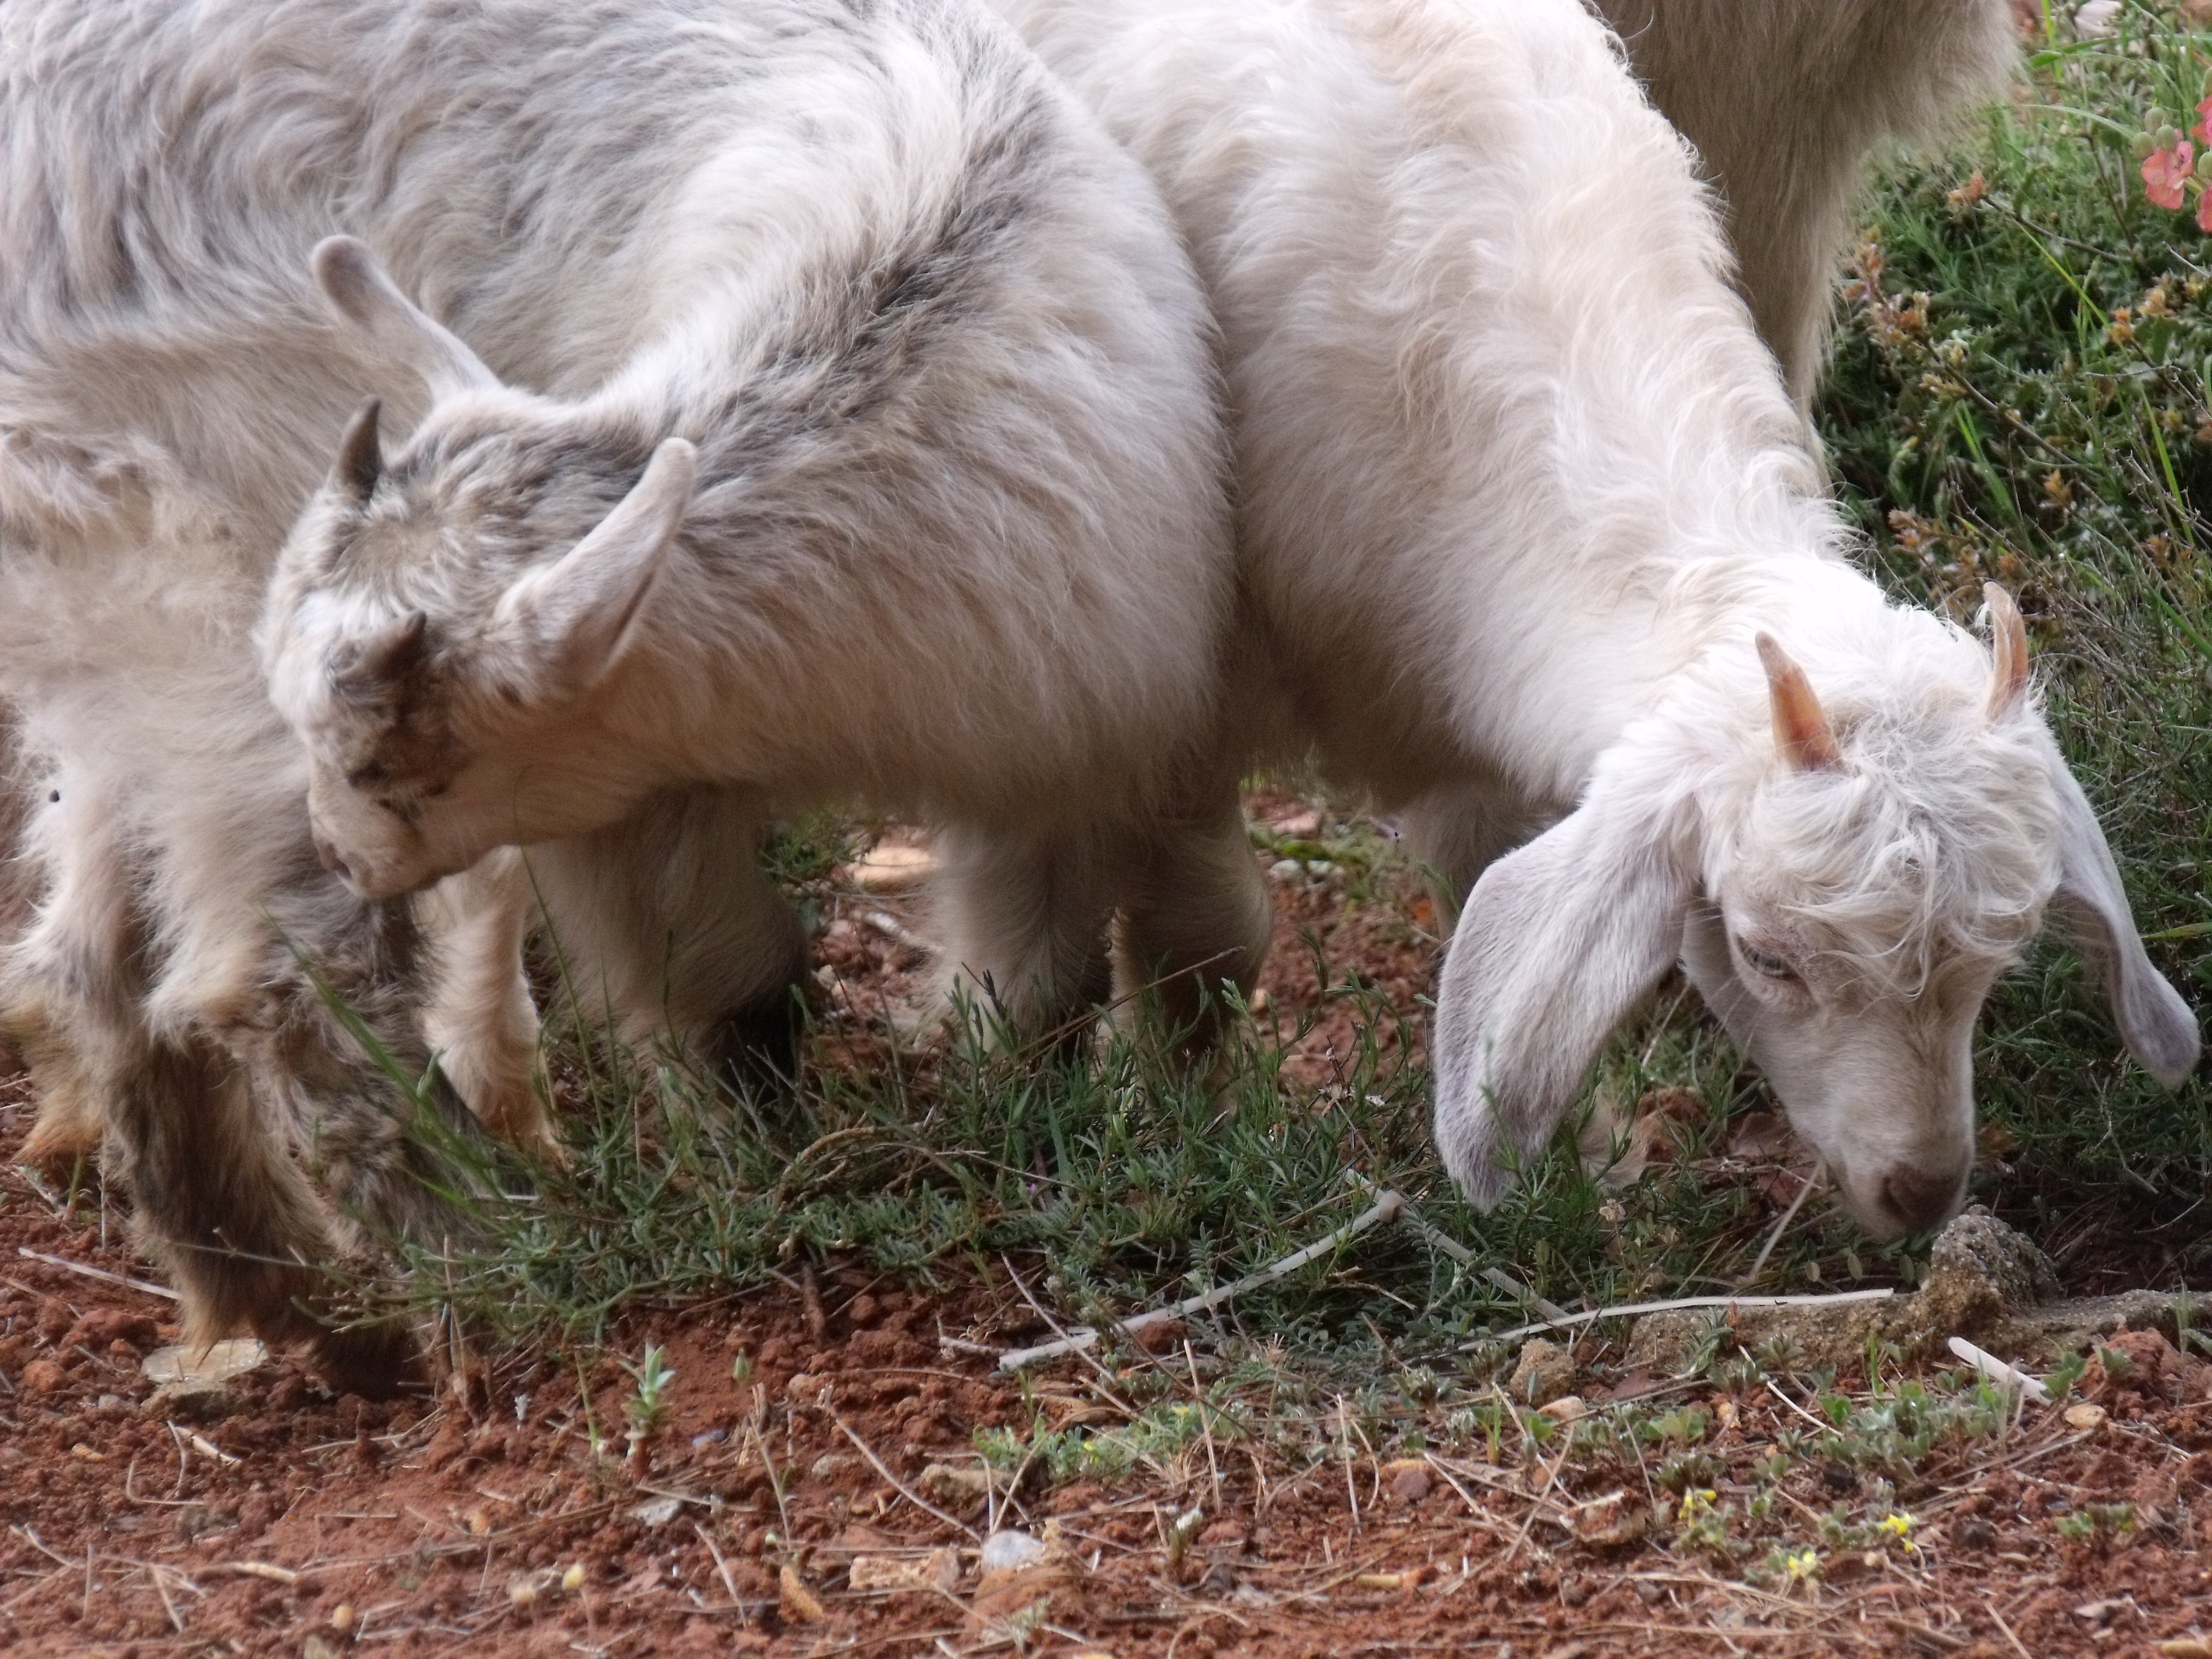
nature, forest, grass, dog, goat, herd, mammal, goats, vertebrate, mugla, dog like mammal